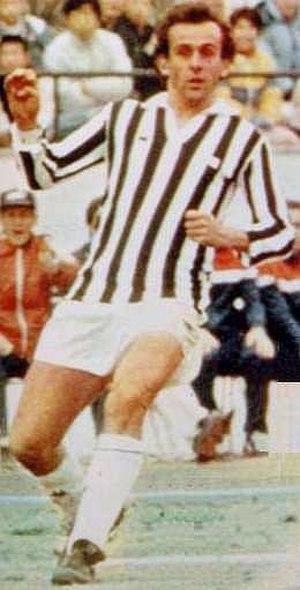
Le Stade Athlétique Spinalien, couramment abrégé en SAS Football, SAS Épinal, SA Épinal ou SAS est un club de football français fondé en 1941 par fusion de deux clubs et basé à Épinal.
Michel Platini, né le 21 juin 1955 à Jœuf, est un joueur de football international français, qui évoluait au poste de milieu de terrain offensif, avant de devenir entraîneur puis dirigeant.
La Juventus Football Club ou JFC, désignée aussi Juventus Turin ou plus familièrement appelée la Juve, mais également surnommée la Vecchia Signora ou bien encore les Bianconeri en italien, est un club de football professionnel italien basé dans la ville de Turin, dans la région du Piémont, dans le nord de l'Italie.
Le Ballon d'or 1983 est un prix donné au meilleur joueur européen de football de l'année 1983. Il est attribué au Français Michel Platini qui évolue à la Juventus.
Le Ballon d'or 1985 est un prix donné au meilleur joueur européen de football de l'année 1985. Il est attribué au Français Michel Platini qui évolue à la Juventus de Turin.
Le Ballon d'or 1984 est un prix donné au meilleur joueur européen de football de l'année 1984. Il est attribué au Français Michel Platini qui évolue à la Juventus.